Oliver Naesen

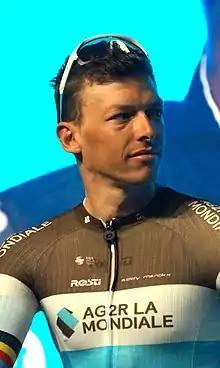
Naesen in 2020

Oliver Naesen (born 16 September 1990) is a Belgian professional racing cyclist, who currently rides for UCI WorldTeam . Considered a specialist of the one-day classics, he won the 2017 Belgian National Road Race Championships, as well as the Bretagne Classic in 2016 and 2018. He is the brother of fellow racing cyclist Lawrence Naesen.